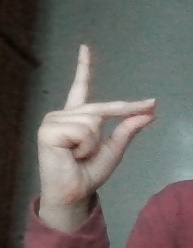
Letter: ta